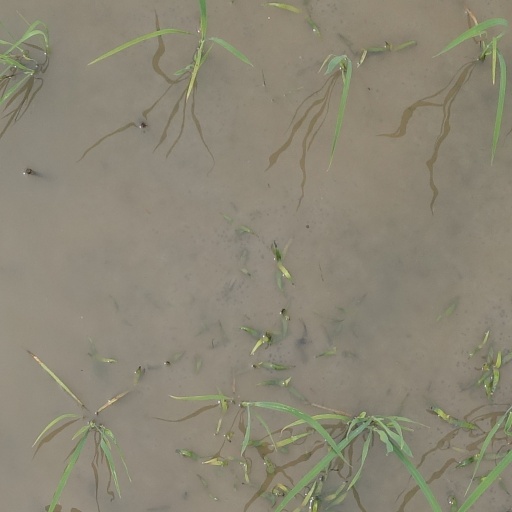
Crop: rice